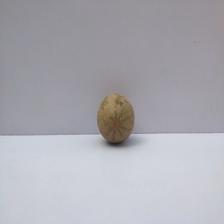
Size: Small